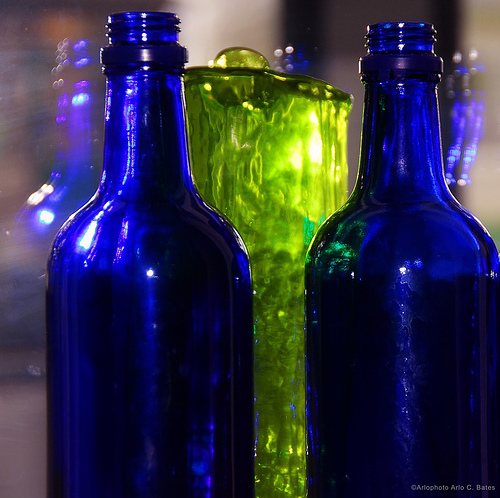
user: Given an image and a question. Answer the question in a short answer. Question: What is purpose of the bottles? Short Answer:
assistant: decoration